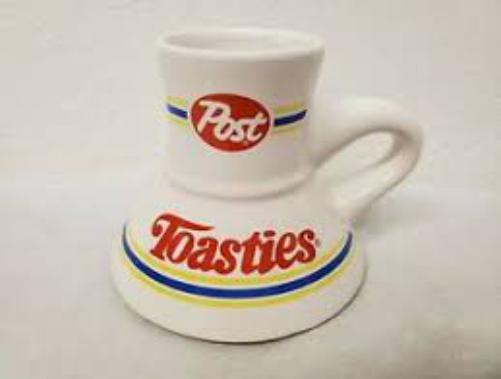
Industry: Food